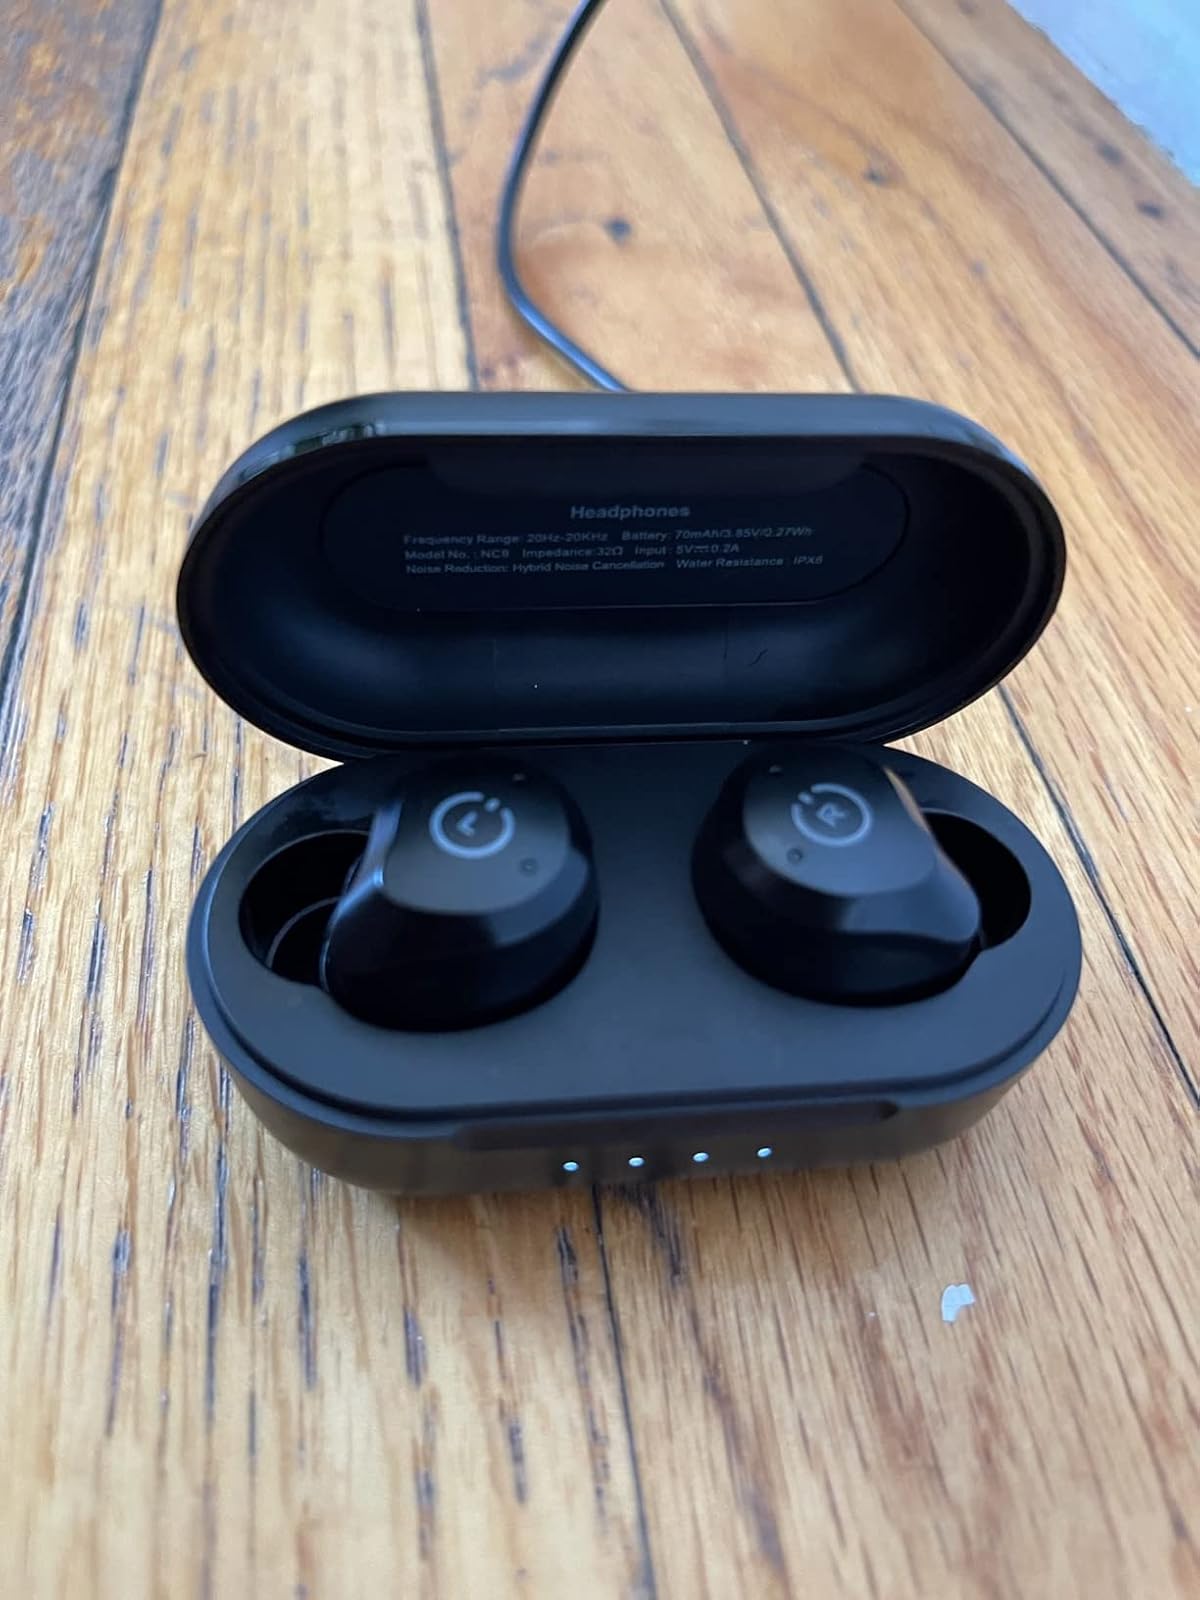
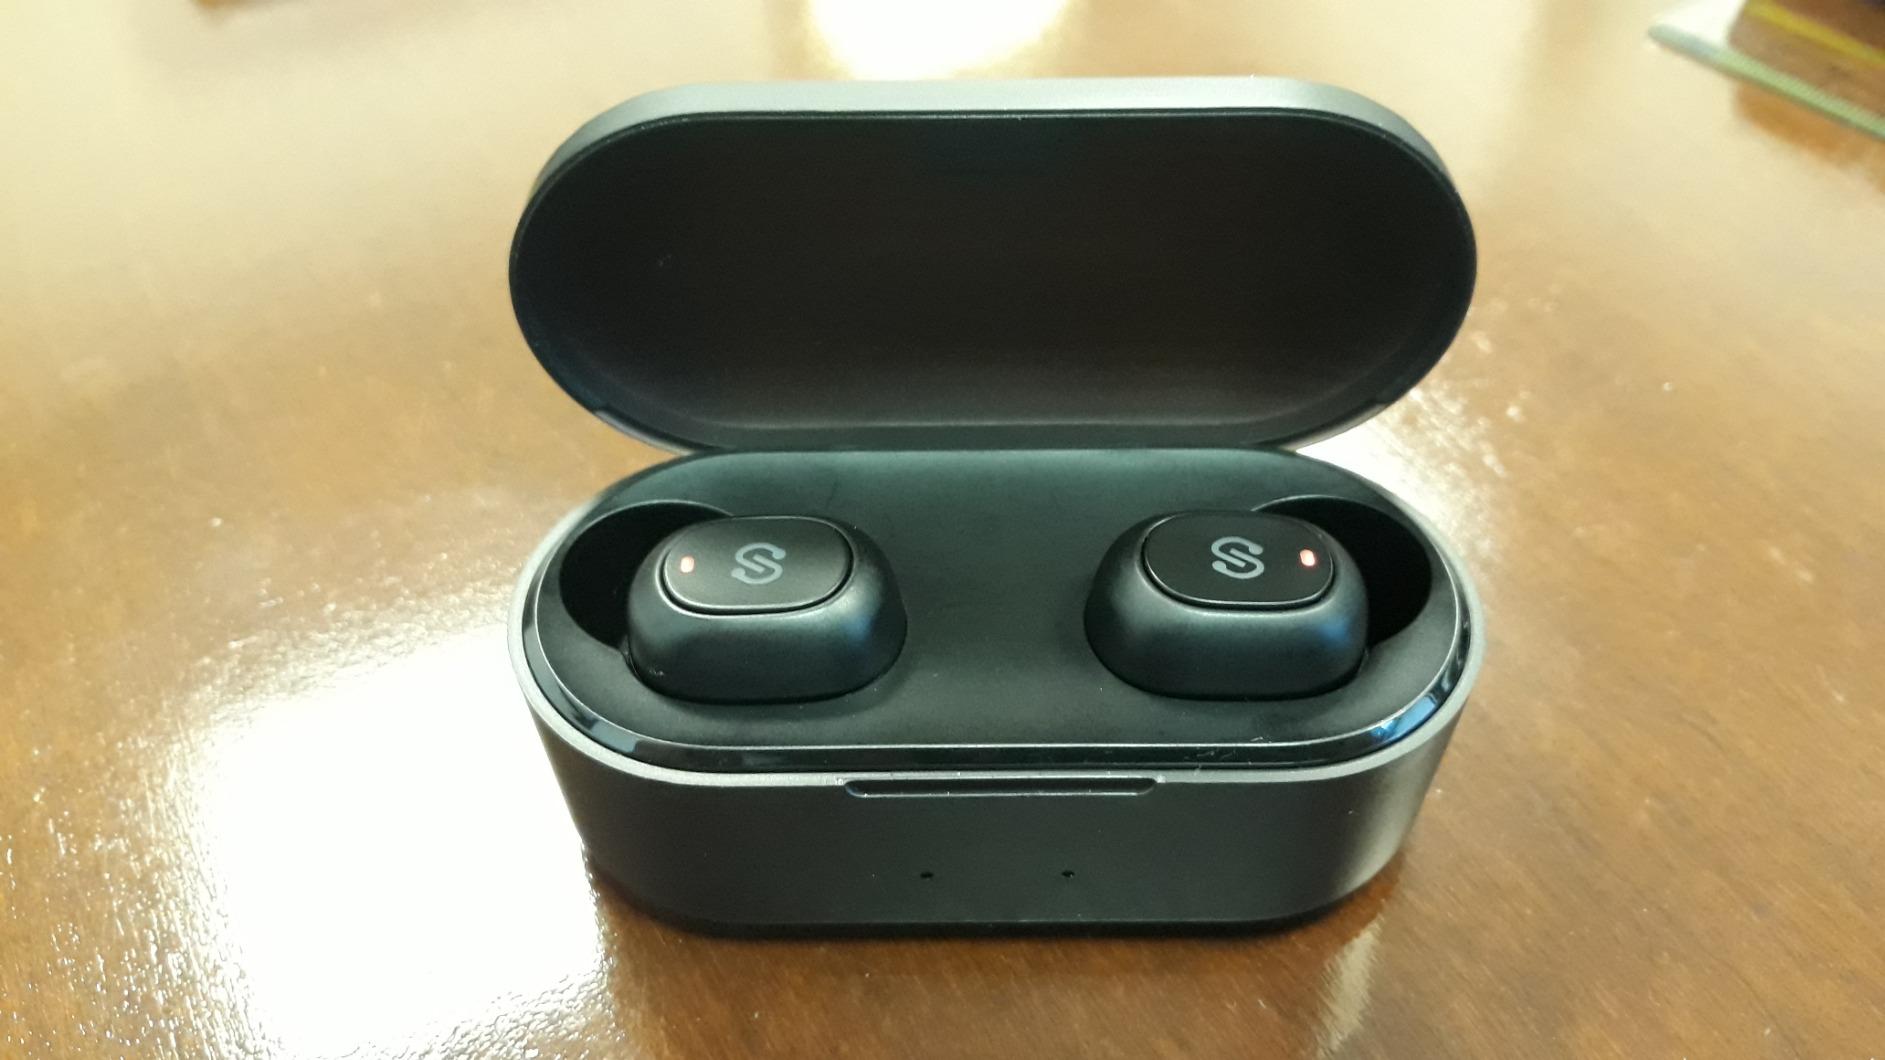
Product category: earbuds
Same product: no